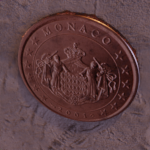
Coin value: 5cents
Country: mo
Edition: 2001